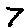
Label: 7